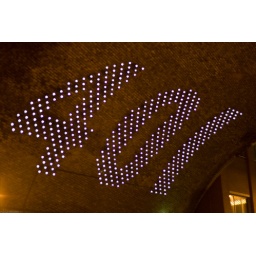
a sign under a bridge near Southwark Tube, London